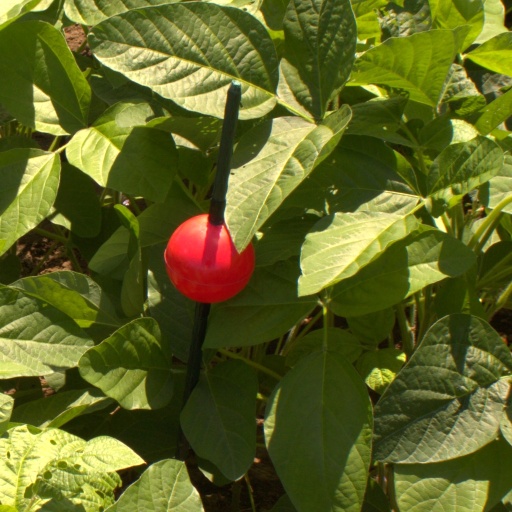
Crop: soybean